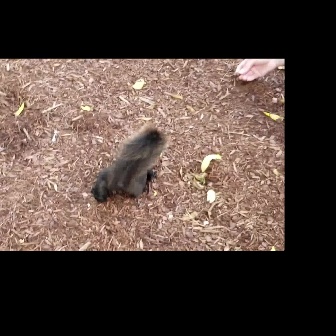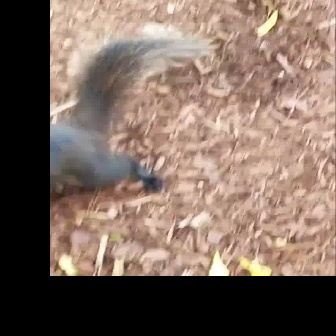
  Please identify the target specified by the bounding box [90,125,168,203] in the first image and locate it in the second image. Return the coordinates in [x_min,y_min,x_max,y_max] format.
Answer: [49,30,214,195]